Adoration of the Magi (Dürer)

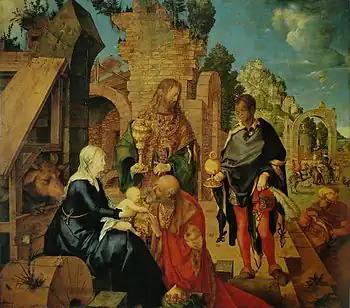
Albrecht Dürer, "Adoration of the Magi." 1504. 99 × 113.5 cm. Oil on wood. Uffizi, Florence.

The Adoration of the Magi is a panel painting by Albrecht Dürer (1471-1528), produced under commission by Frederick the Wise for the altar of the Schlosskirche in Wittenberg. It is considered one of Dürer's best and most important works from the period between his first and second trips to Italy (1494-5 and 1505). The work is modest in size, just over a metre wide, however it is of great importance in Dürer's oeuvre and in the history of art. Before the production of this work, Dürer's achievements lay largely in his printmaking career, or with his self-portraiture. This work is especially crucial in its distinction of Dürer's difference as he combines a fine balance of northern and Italianate conventions in the work. Heinrich Wölfflin referred to the work as “the first completely lucid painting in the history of German art”.